Servizio Informazioni Militare

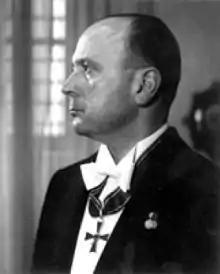
Rodolfo Siviero

SIM was dissolved in 1944 and was replaced for a few years by a small intelligence office within the General Staff. Only in 1949 did the Allies allow the service to be re-established as SIFAR [Armed Forces Intelligence Service].